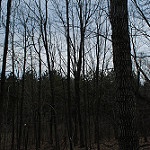
Label: forest